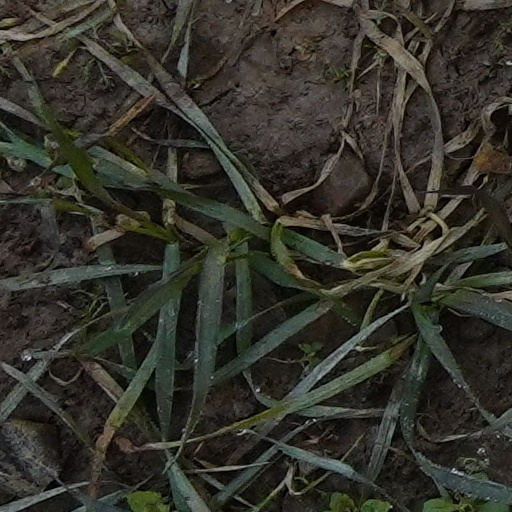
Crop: wheat